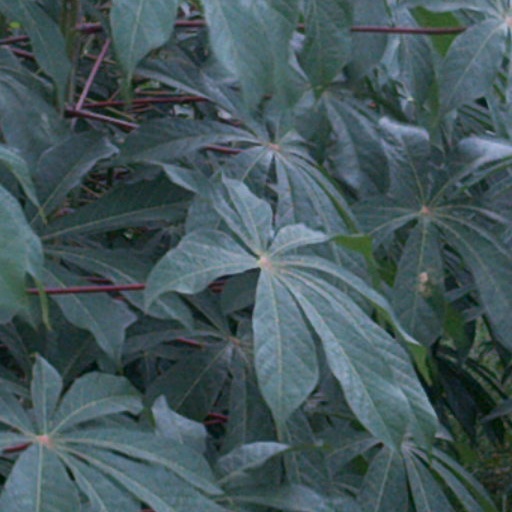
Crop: cassava